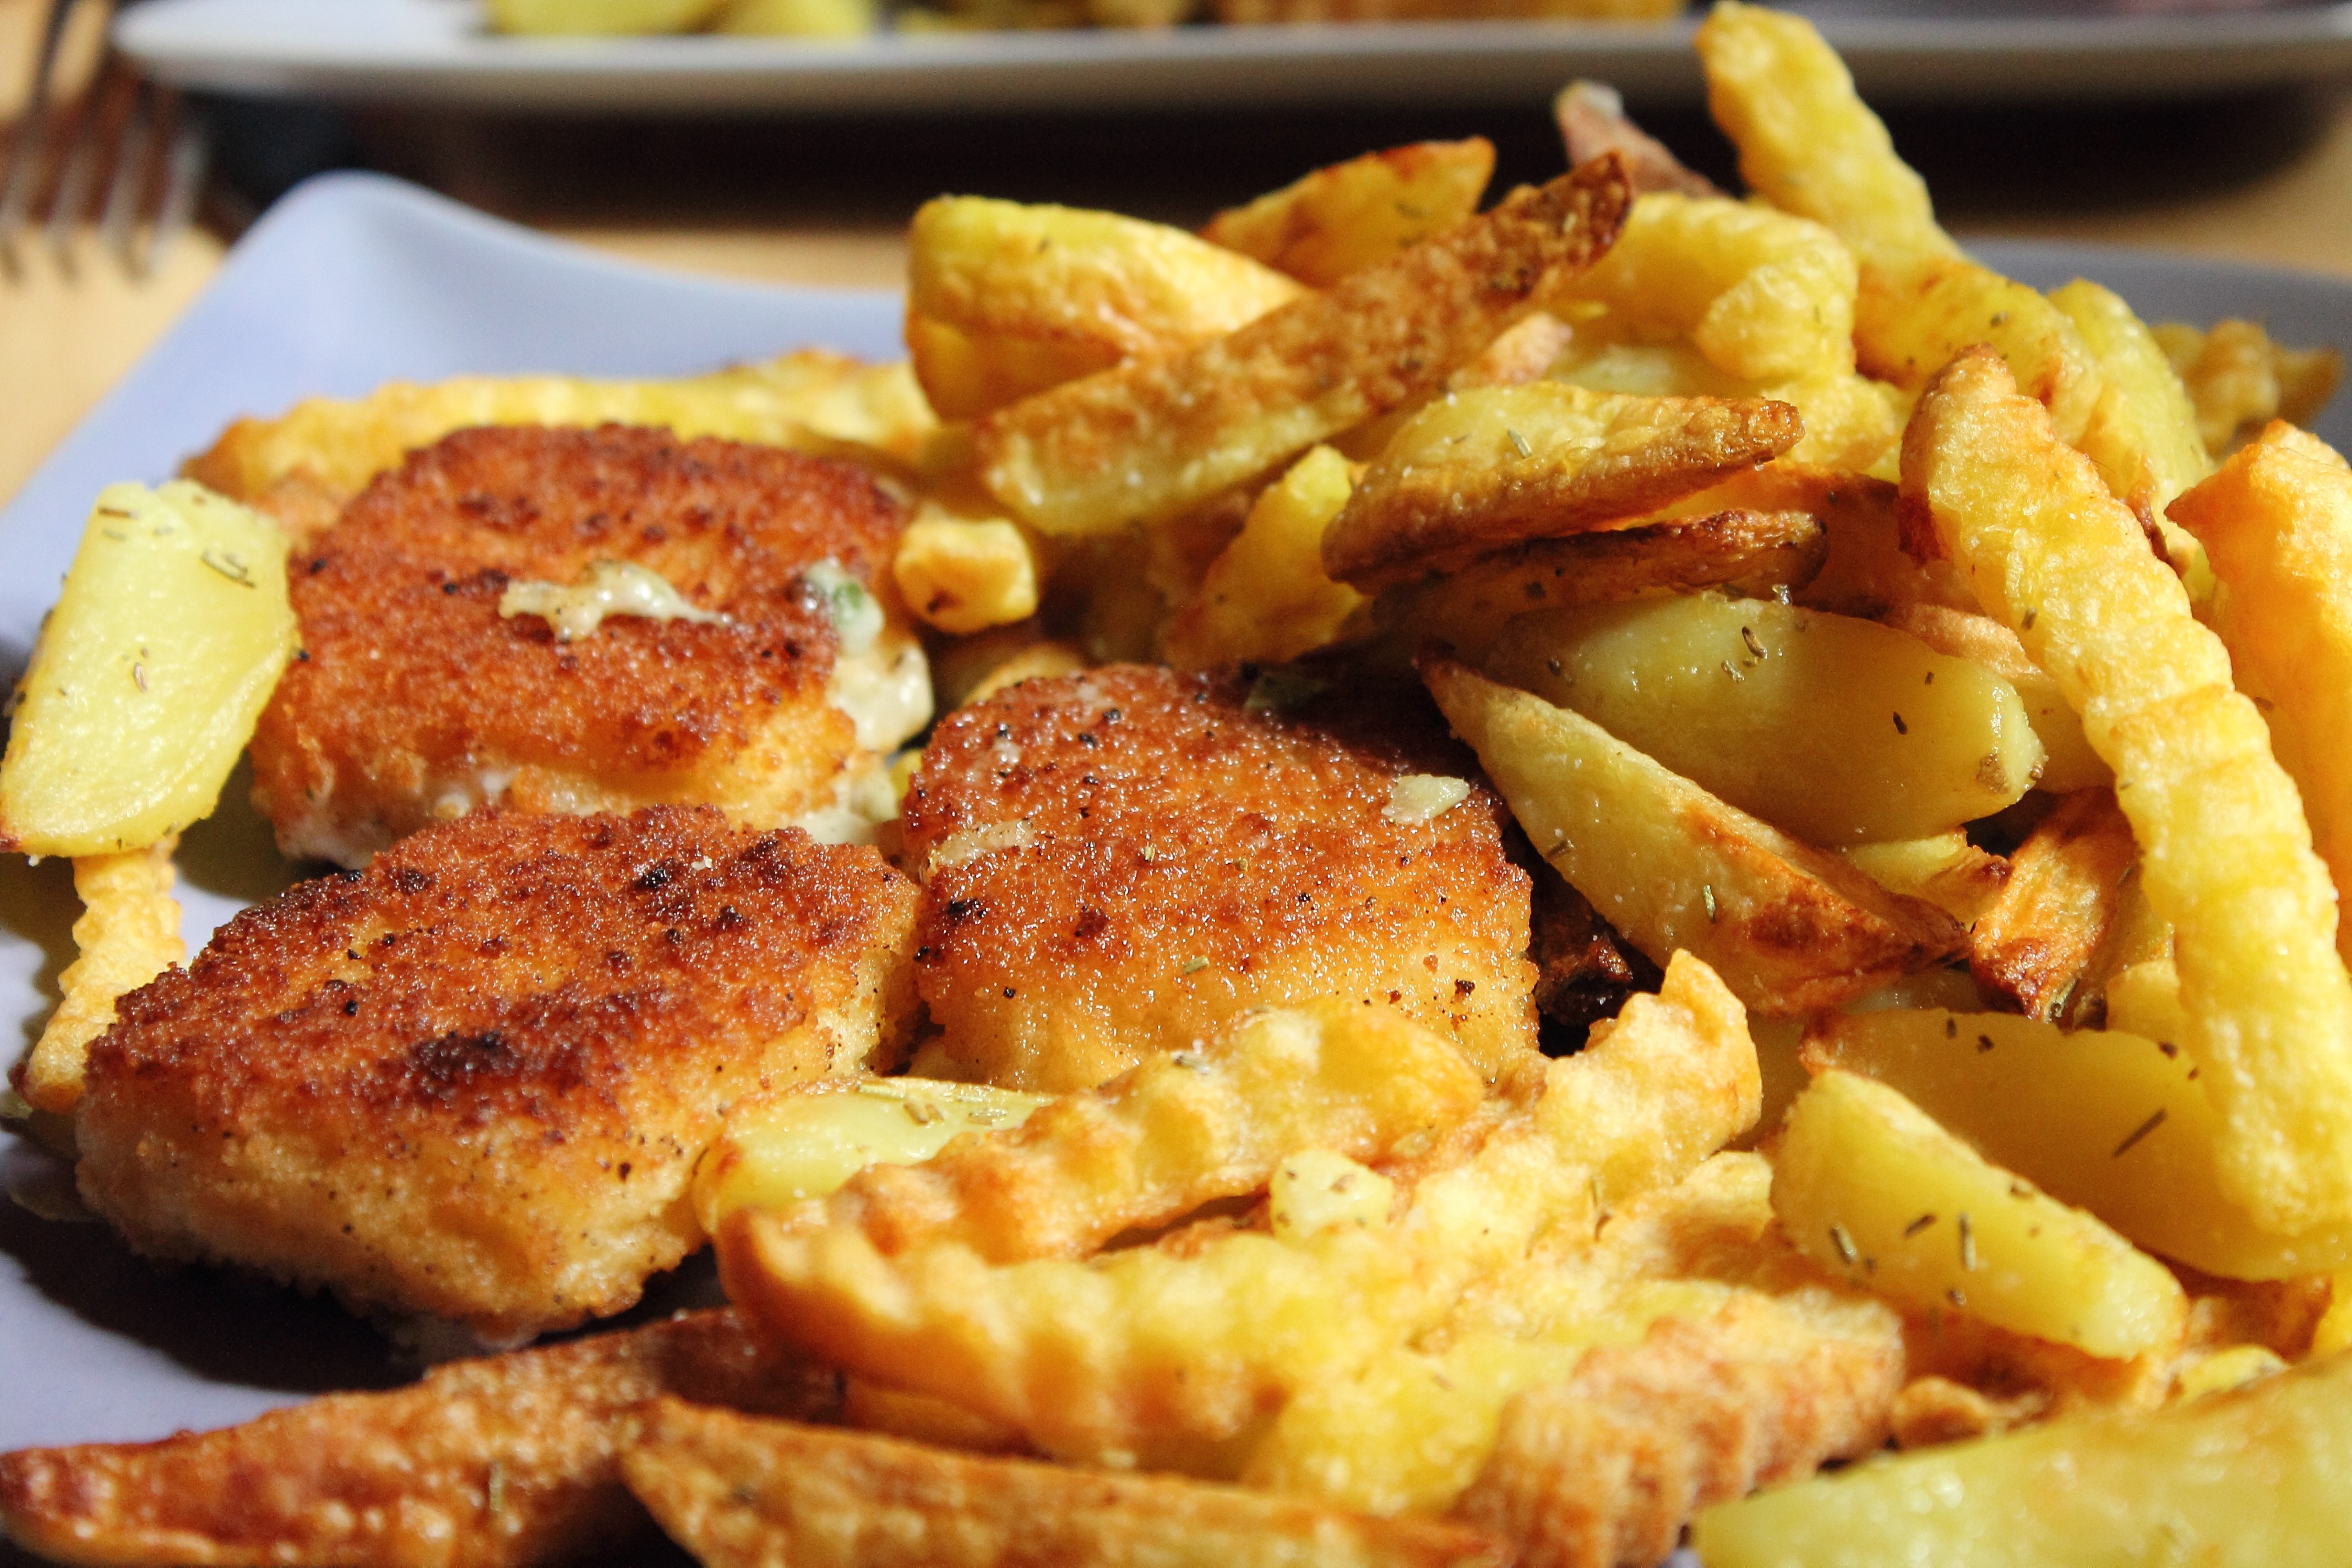
dish, meal, food, produce, vegetable, breakfast, eat, meat, lunch, cuisine, delicious, french, vegetarian food, breaded, french fries, fried food